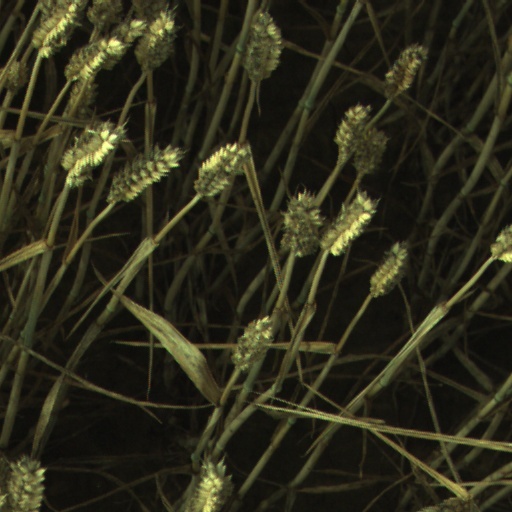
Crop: wheat